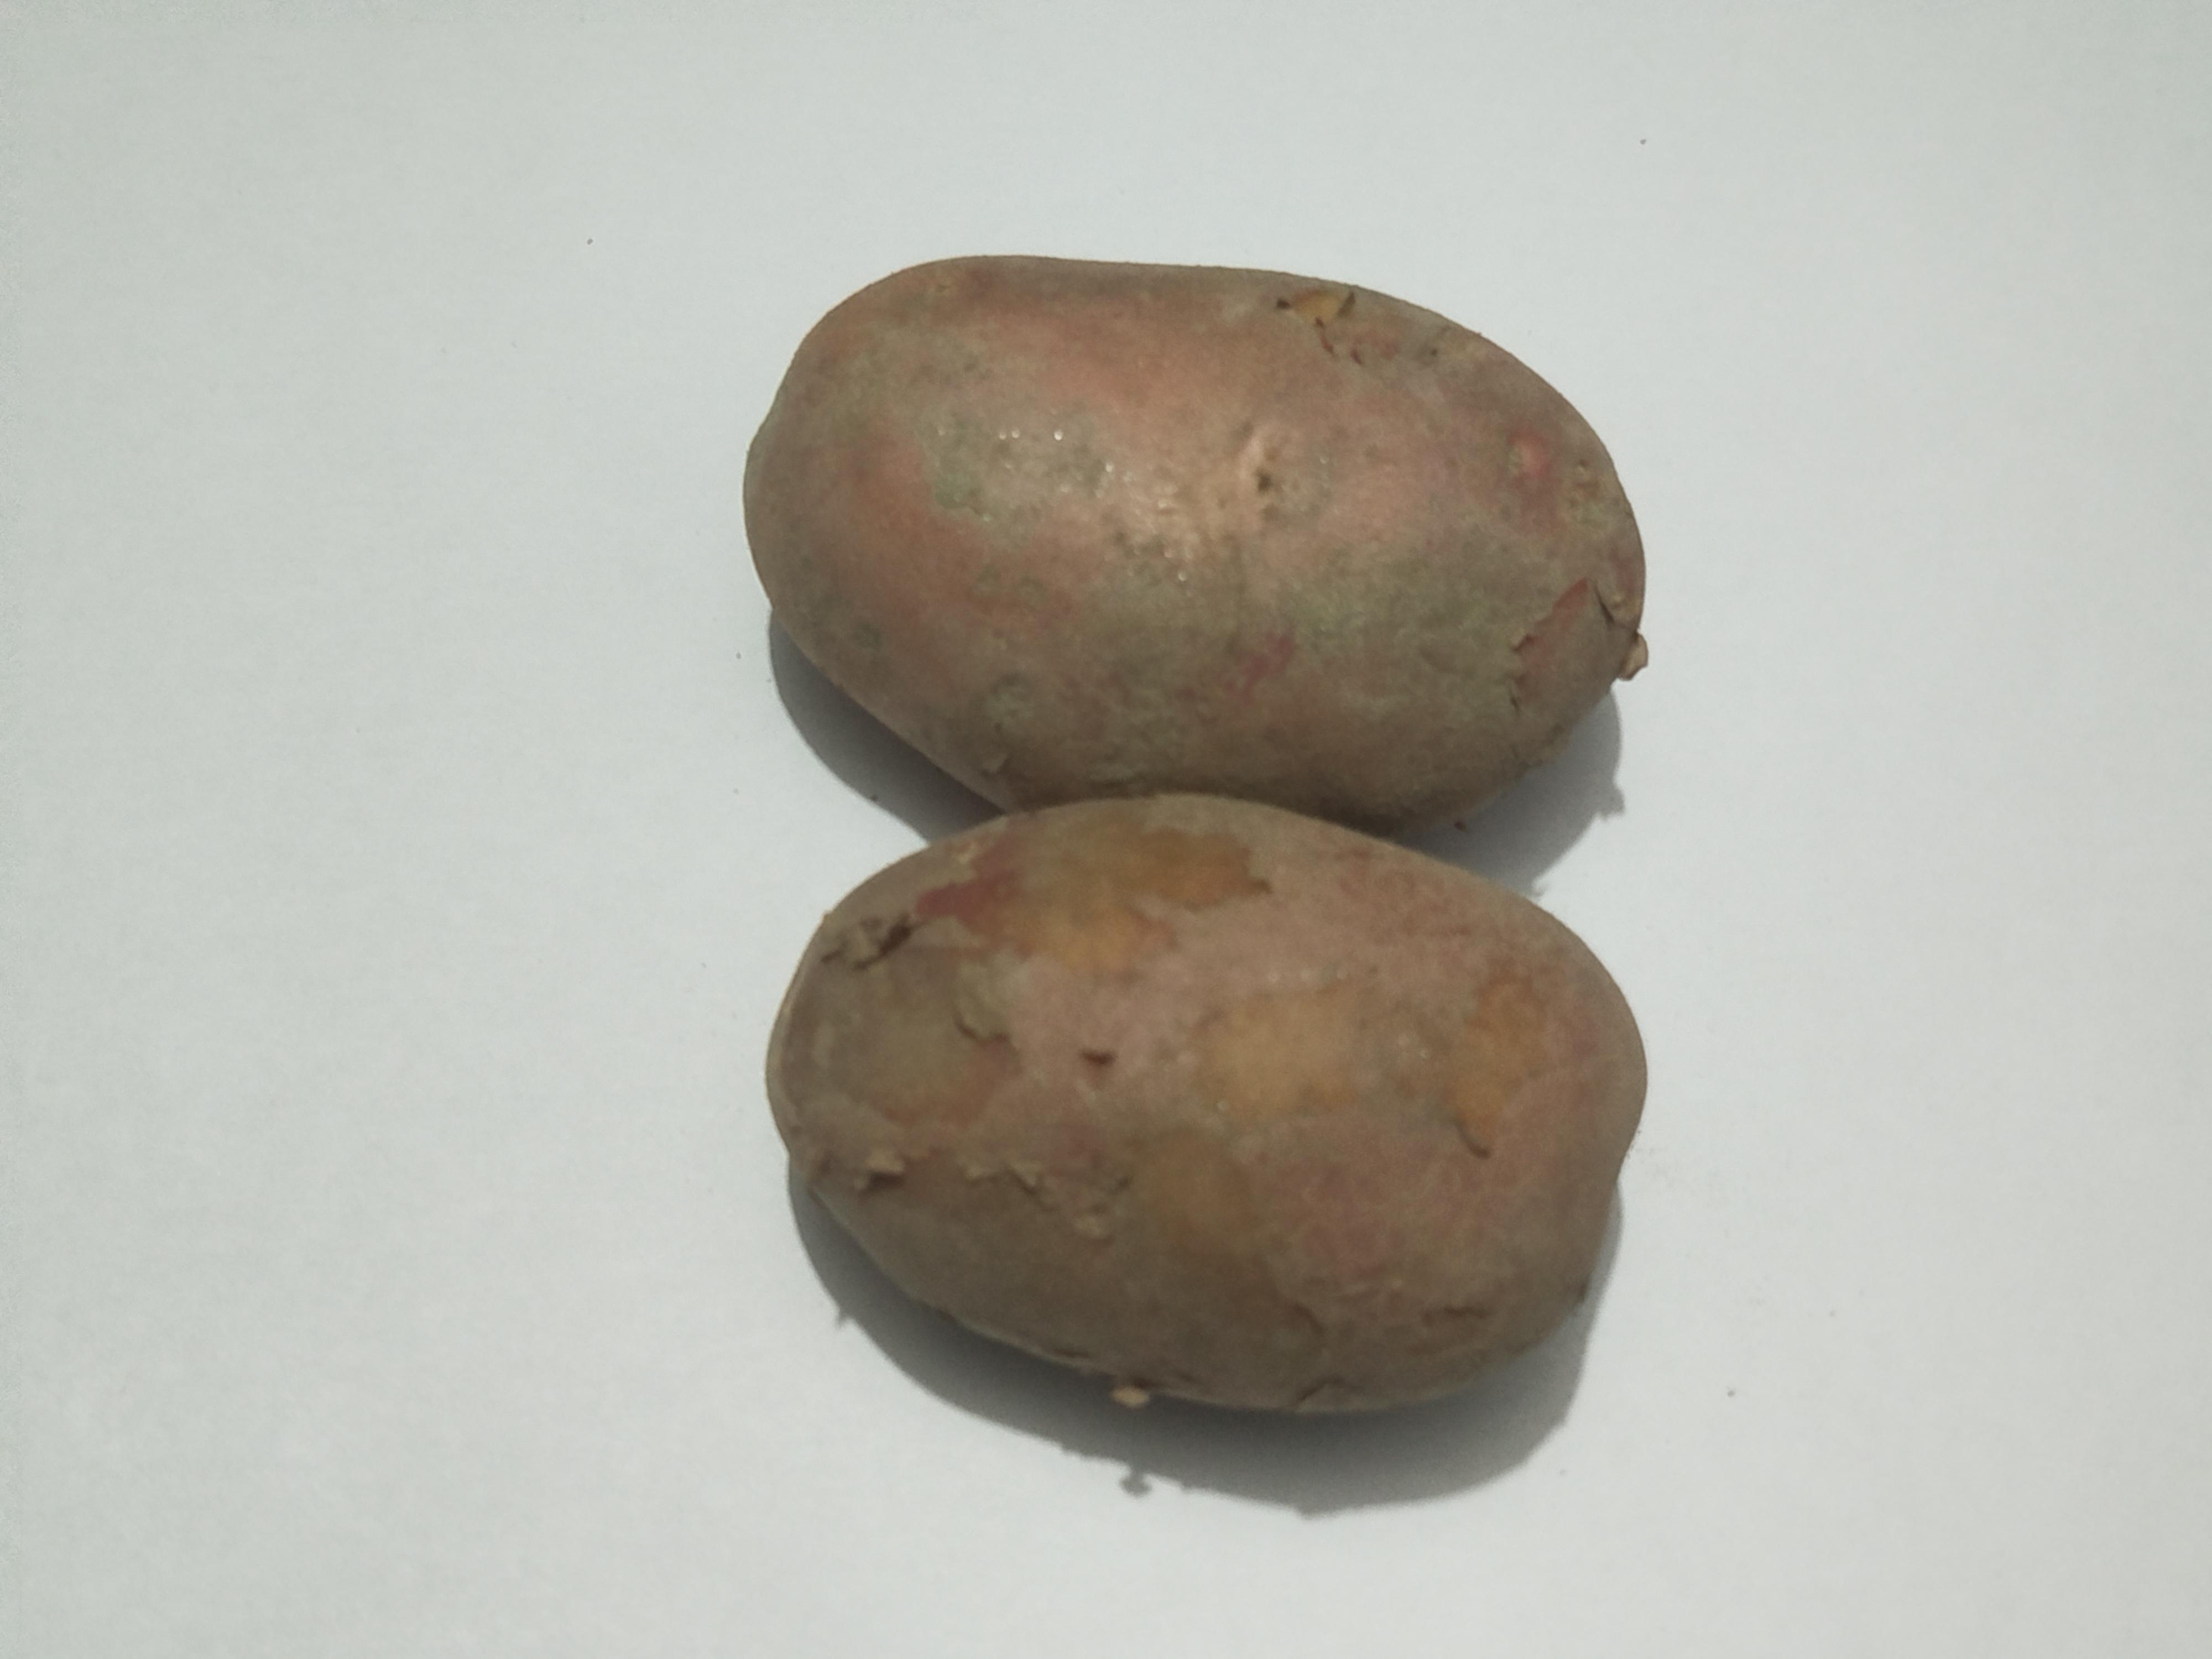
Label: Potato